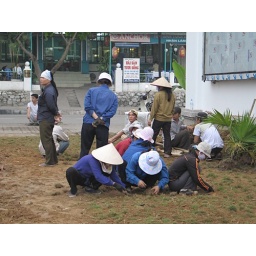
Ha Long women plant new grass in the city garden